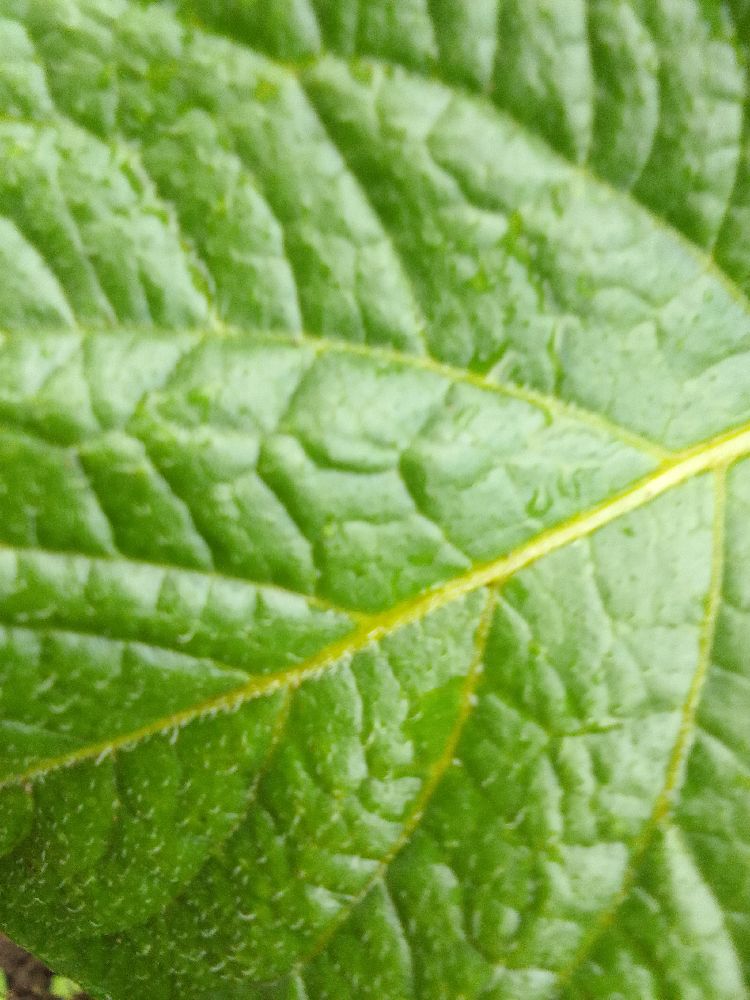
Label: Healthy